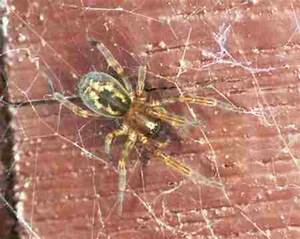
Label: spider